Bruno Pontecorvo

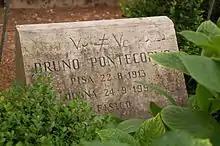
Pontecorvo's gravestone at the Cimitero Acattolico of Rome

Pontecorvo's solution to the solar neutrino problem involved an idea that he had first considered in 1957, and developed over the following decade. This was the idea that neutrinos may convert into other types of neutrinos, a phenomenon known as neutrino oscillation. Somewhere between the Sun and the Earth, electron neutrinos might transform into muon neutrinos. An important point was that for this to happen, neutrinos could not have zero mass, and therefore could not travel at the speed of light. The existence of the oscillations was finally established by the Super-Kamiokande experiment in 1998 and later confirmed by other experiments.